Karola Stange

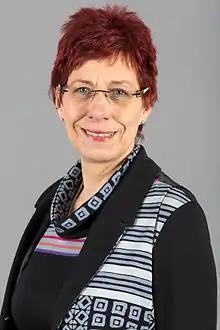
Stange in 2016

Karola Stange (born Karola-Elke Unger on 27 October 1959) is a German politician of The Left who has served as a member of the Landtag of Thuringia since 2009. She has also been a member of the Erfurt city council since 1999, and unsuccessfully ran for mayor of the city in 2006 and 2018.